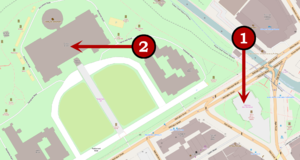
Carte des endroits touchés par la fusillade du 22 octobre 2014 à Ottawa.
Durant la matinée du 22 octobre 2014 à Ottawa, une fusillade débute au Monument commémoratif de guerre pour se terminer au Parlement du Canada. Elle a fait deux morts : le caporal Nathan Cirillo et le suspect, identifié sous le nom de Michael Zehaf-Bibeau, abattu par le sergent d'arme Kevin Vickers.